Human rights in Nicaragua

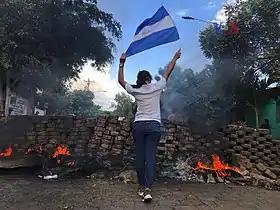
Woman holding up the Nicaraguan flag during protests in 2018

The Report of the Organization of American States High-Level Commission on Nicaragua was released to the press on 19 Nov 2019. The report accuses the government of Nicaragua of denying their citizens human rights through the use of harassment and intimidation, violation of political rights, violation of the freedom of the press and expression, inhuman treatment and arbitrary detention, subordination of the state by the executive, and disruption of the Constitutional order.